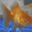
Label: aquarium_fish